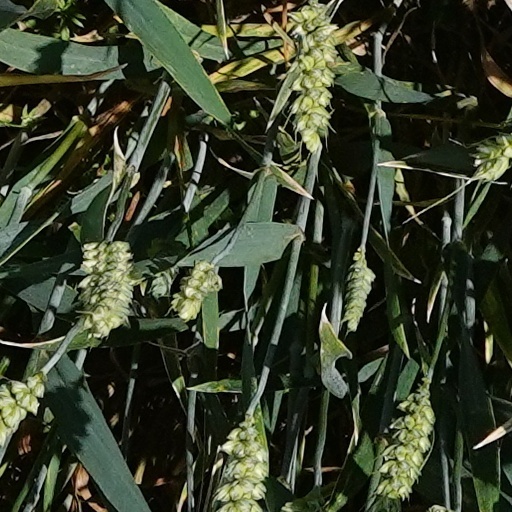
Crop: wheat